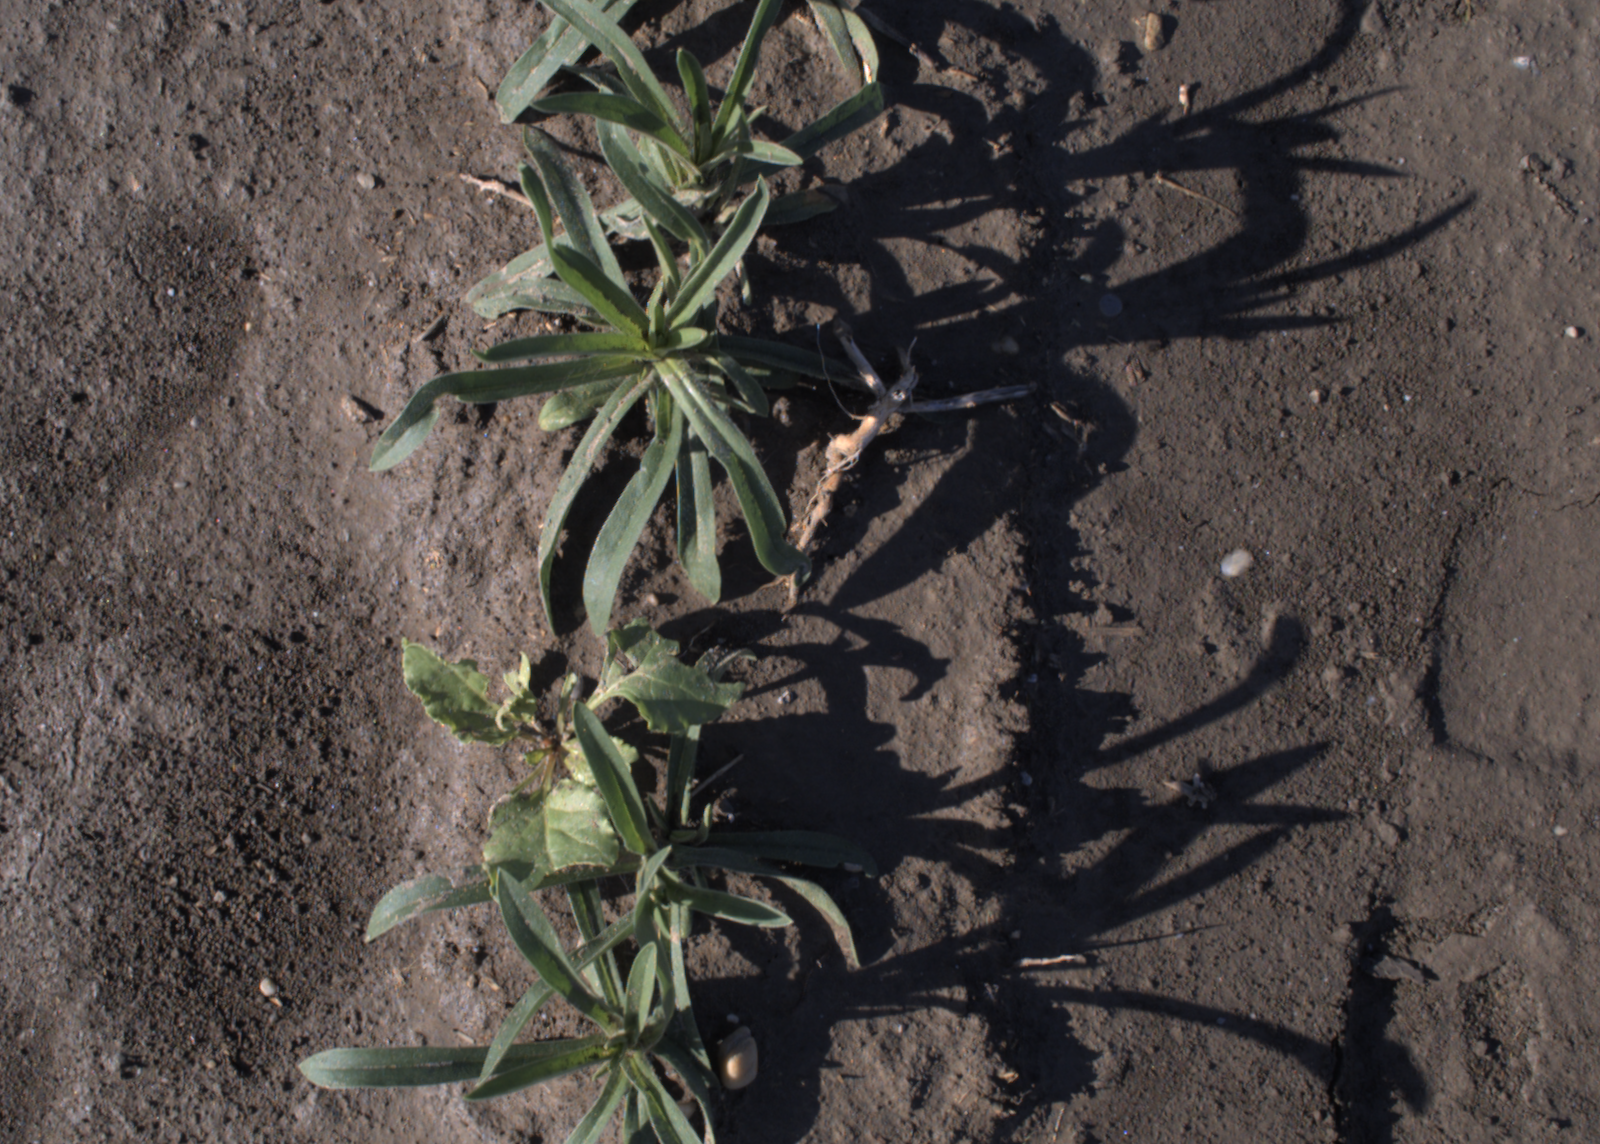
Capture date: 02.09.2020 09:15:26
Weather: sunny
Wind: medium
Seeding date: 21.07.2020
Plant canopy height (mm): 910